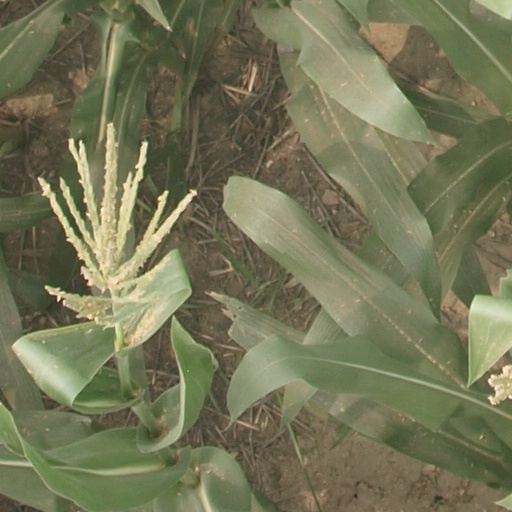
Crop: maize; corn